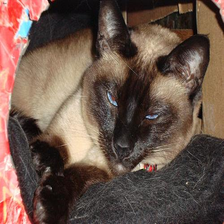
Species: cat
Breed: Siamese